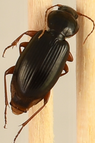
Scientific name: Synuchus impunctatus
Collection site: Harvard Forest & Quabbin Watershed NEON (HARV), plot HARV_005